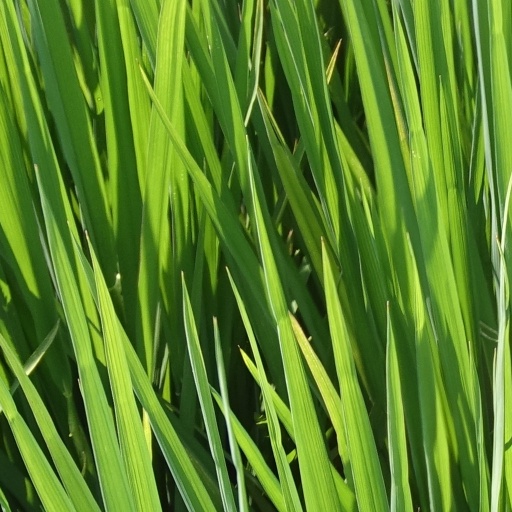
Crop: rice